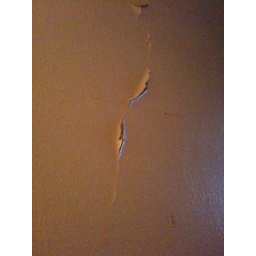
wall in 7th floor hallway